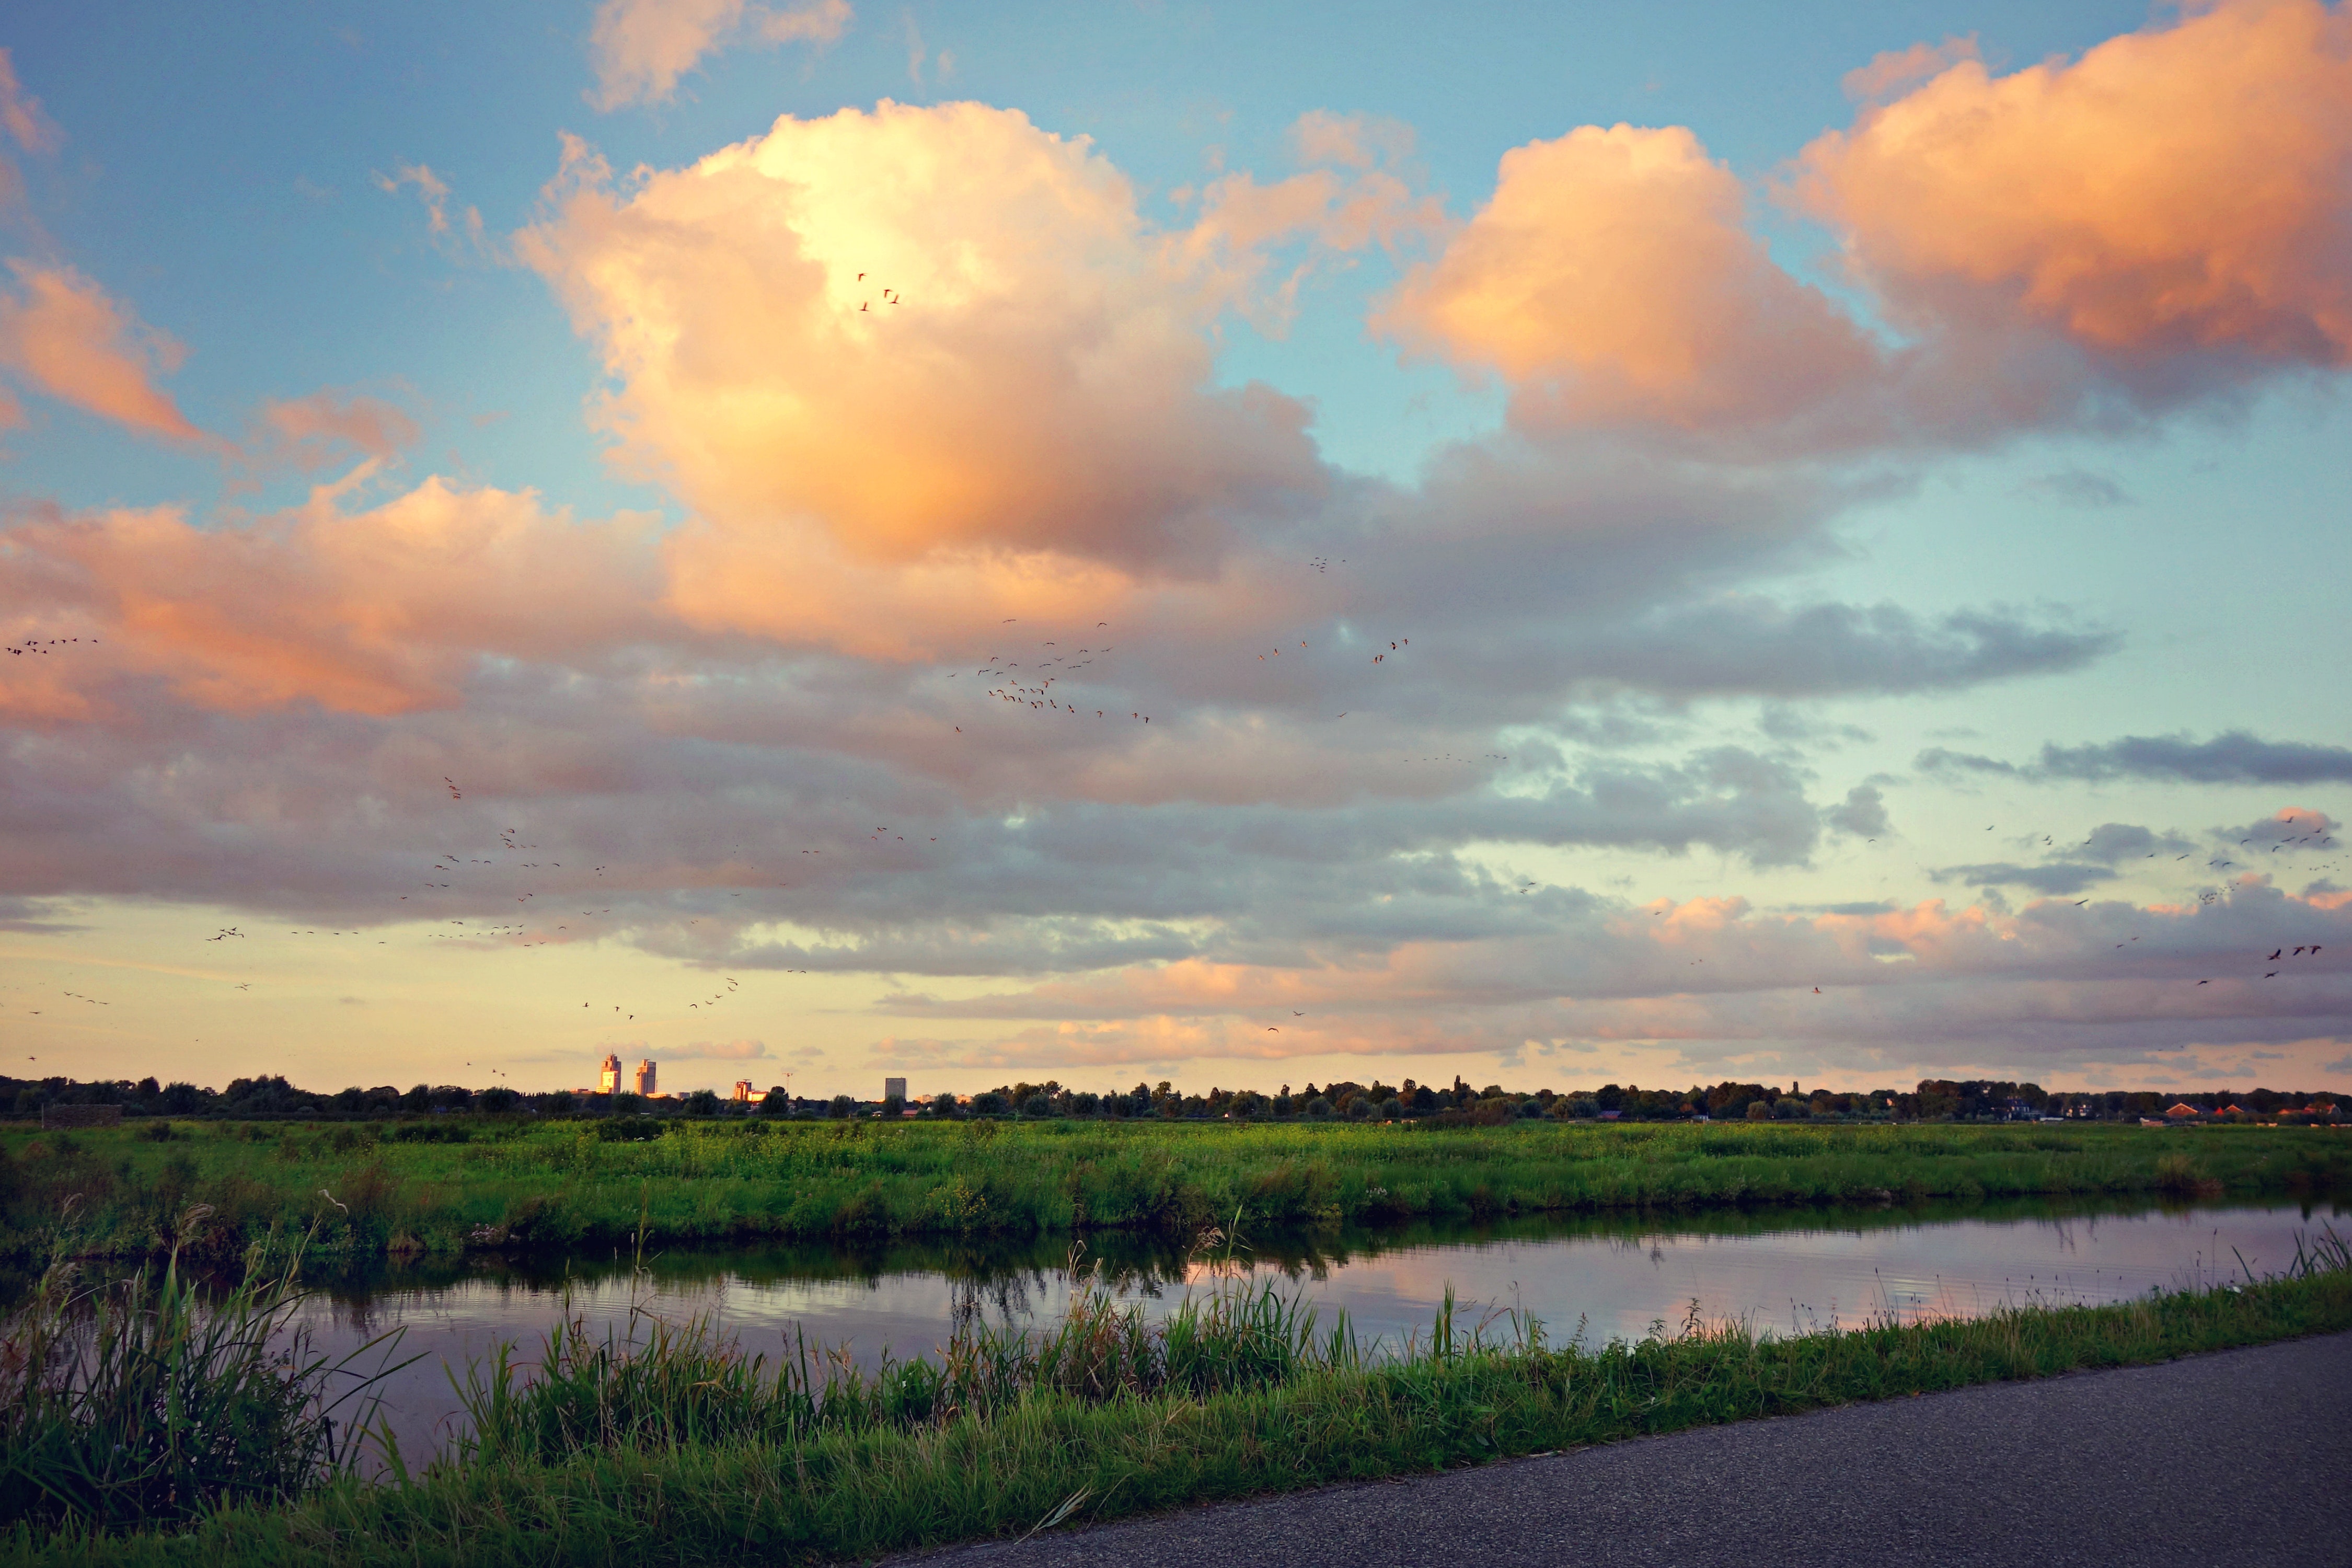
sky, natural landscape, cloud, nature, natural environment, sunset, horizon, evening, dusk, reflection, afterglow, marsh, nature reserve, morning, sunrise, tree, wetland, ecoregion, plain, cumulus, wildlife, river, grassland, landscape, grass, rural area, salt marsh, lake, atmosphere, sunlight, dawn, prairie, floodplain, calm, bank, fen, meteorological phenomenon, field, meadow, reservoir, national park, savanna, road, wildflower, red sky at morning